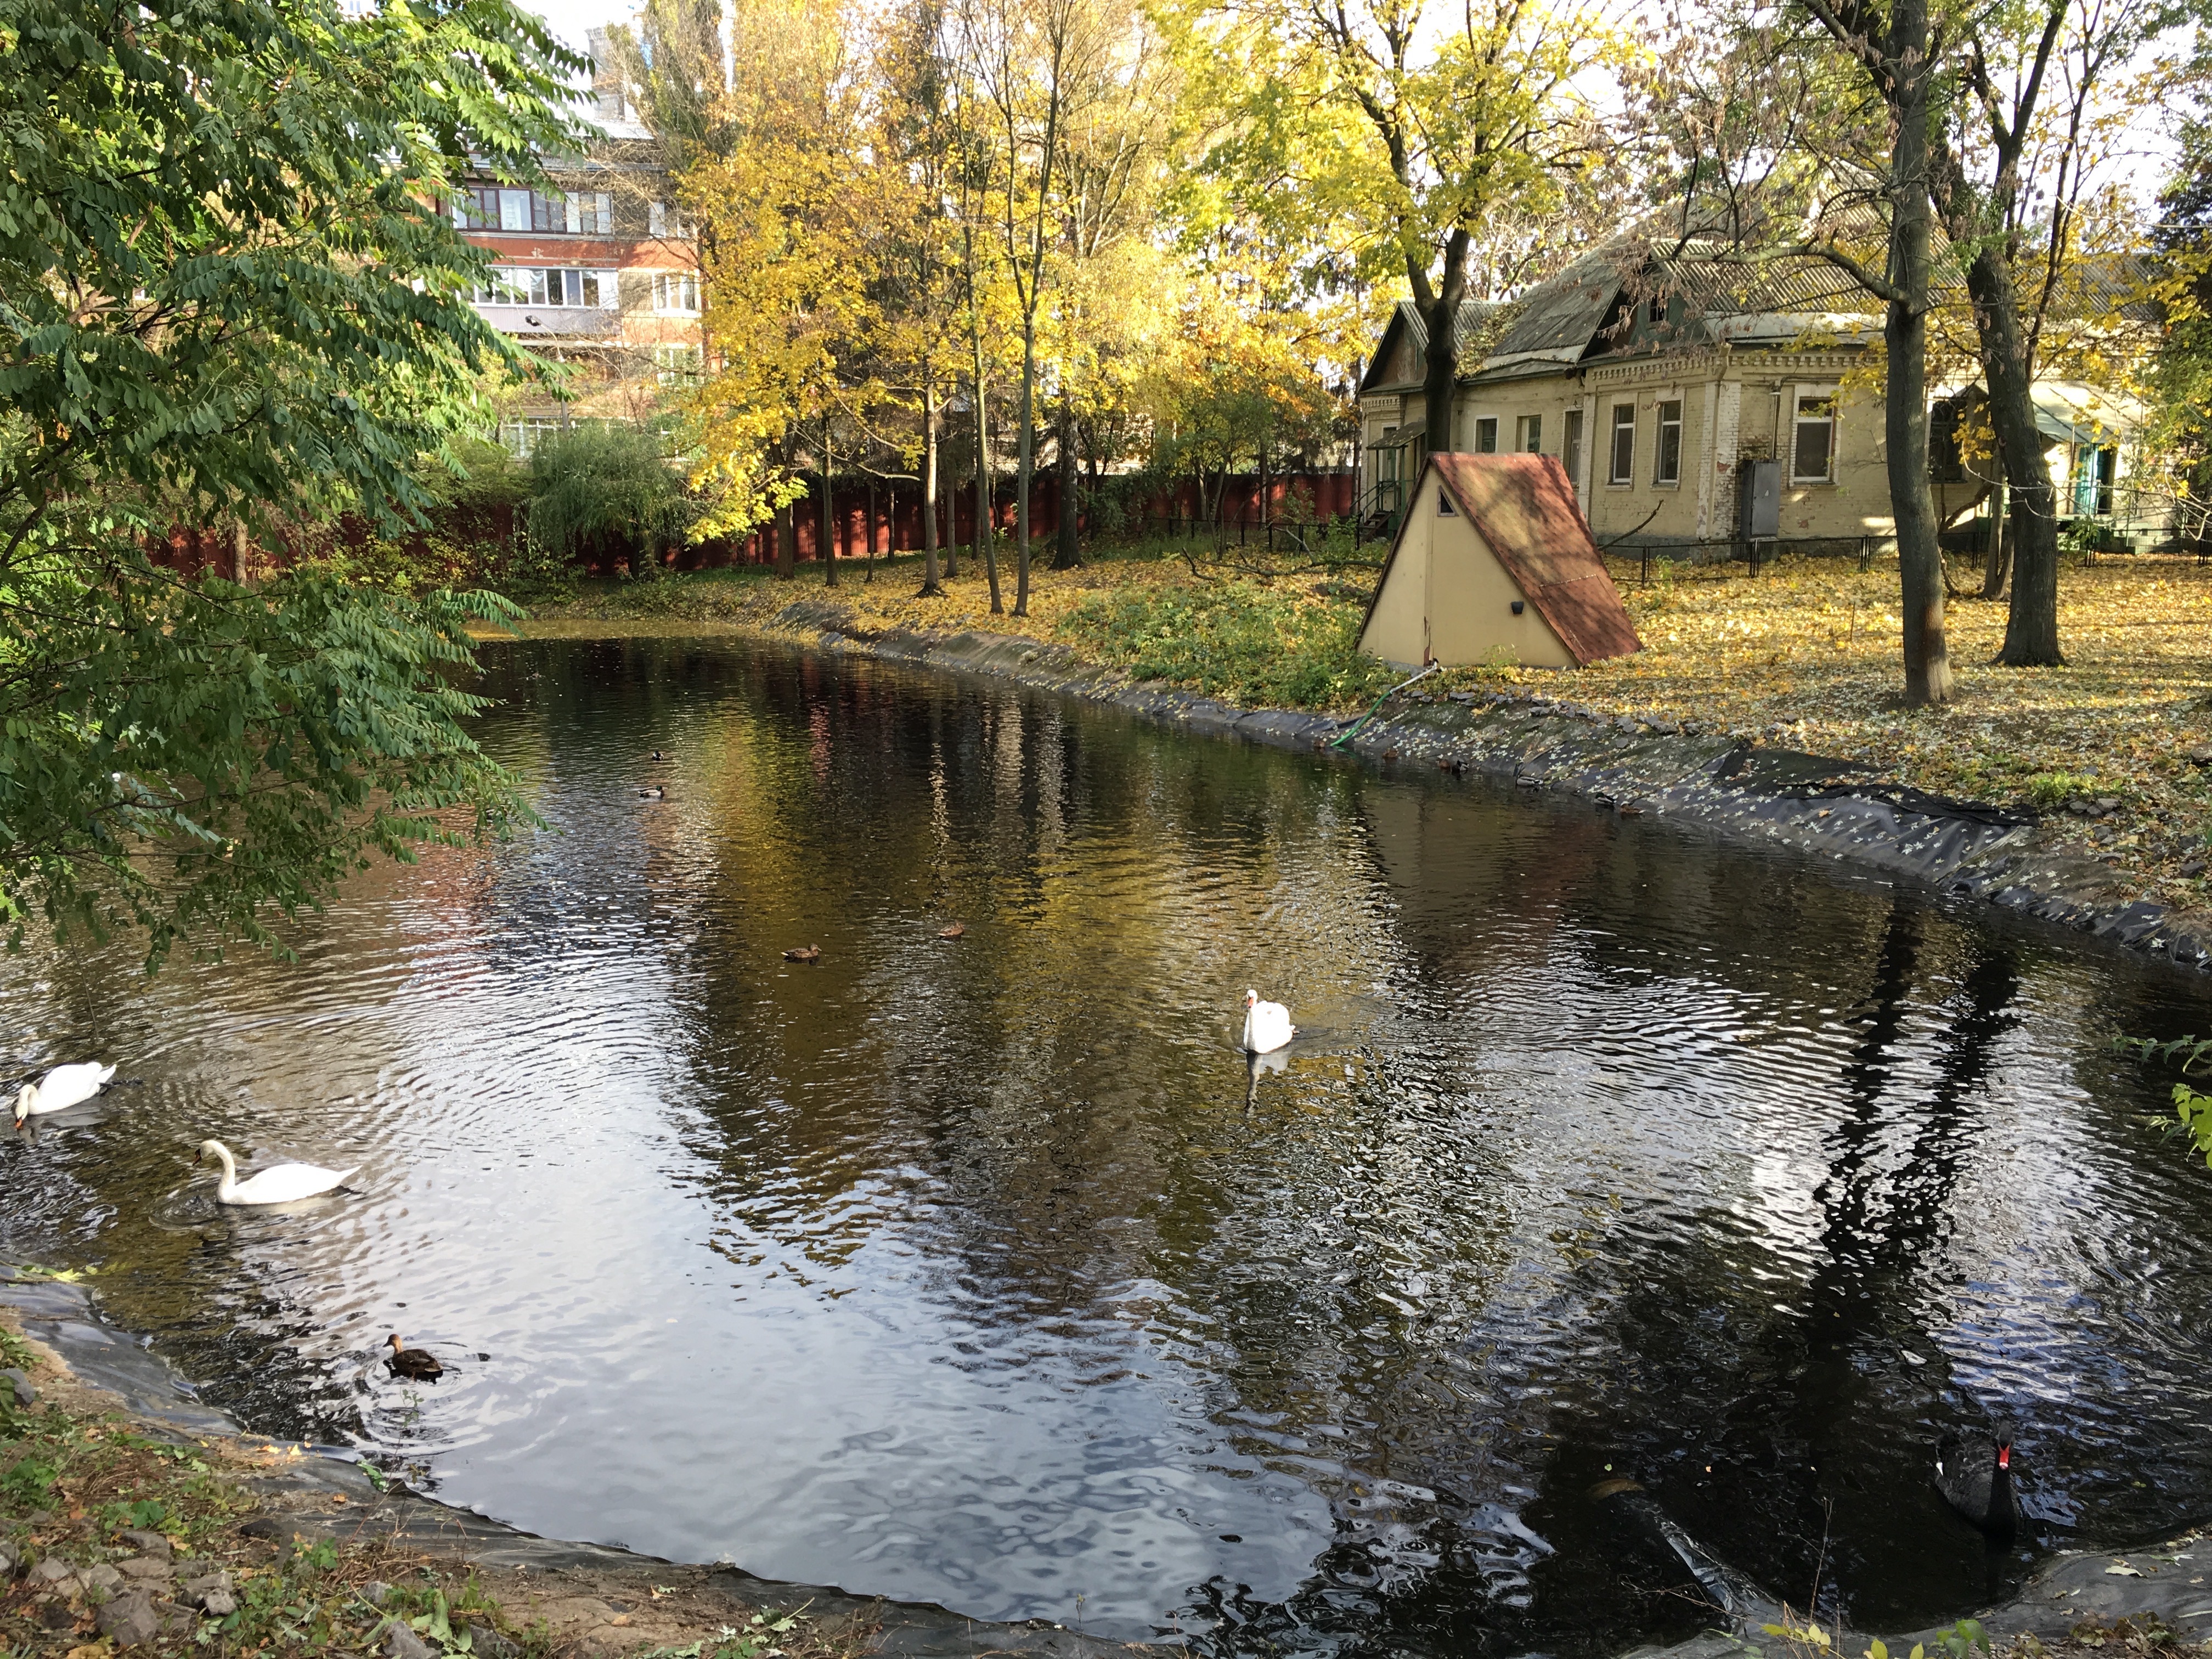
tree, water, leaf, river, pond, stream, reflection, autumn, park, garden, waterway, fish pond